Ketoconazole

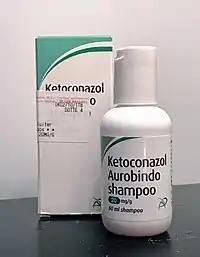
Ketoconazole 2% gel

Ketoconazole, sold under the brand name Nizoral, among others, is an antiandrogen, antifungal, and antiglucocorticoid medication used to treat a number of fungal infections. Applied to the skin it is used for fungal skin infections such as tinea, cutaneous candidiasis, pityriasis versicolor, dandruff, and seborrheic dermatitis. Taken by mouth it is a less preferred option and recommended for only severe infections when other agents cannot be used. Other uses include treatment of excessive male-patterned hair growth in women and Cushing's syndrome.